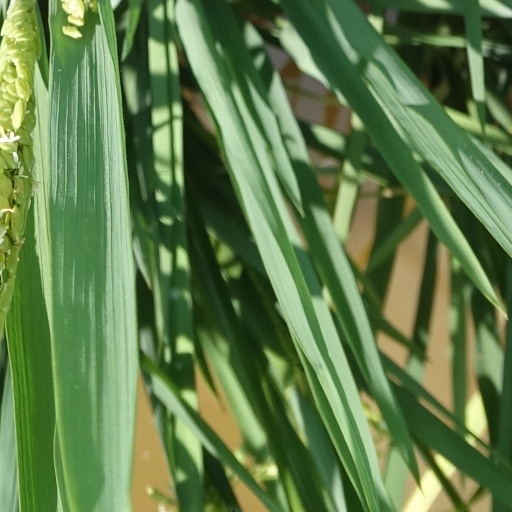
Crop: rice